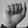
ASL letter: A